Footstool

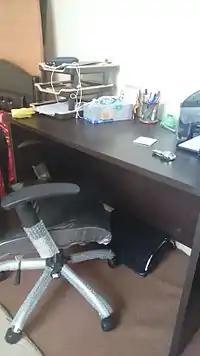

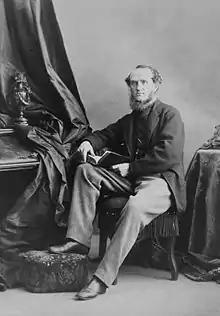
Self-portrait of William Notman (with one foot resting on a footstool)

A footstool (foot stool, footrest, foot rest) is a piece of furniture or a support used to elevate the feet. There are two main types of footstool, which can be loosely categorized into those designed for comfort and those designed for function.